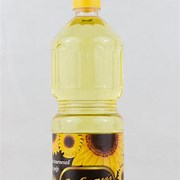
Waste category: plastic